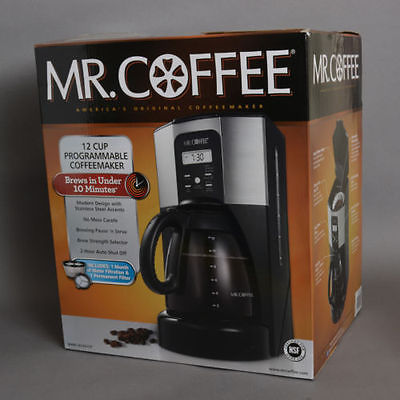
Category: coffee maker